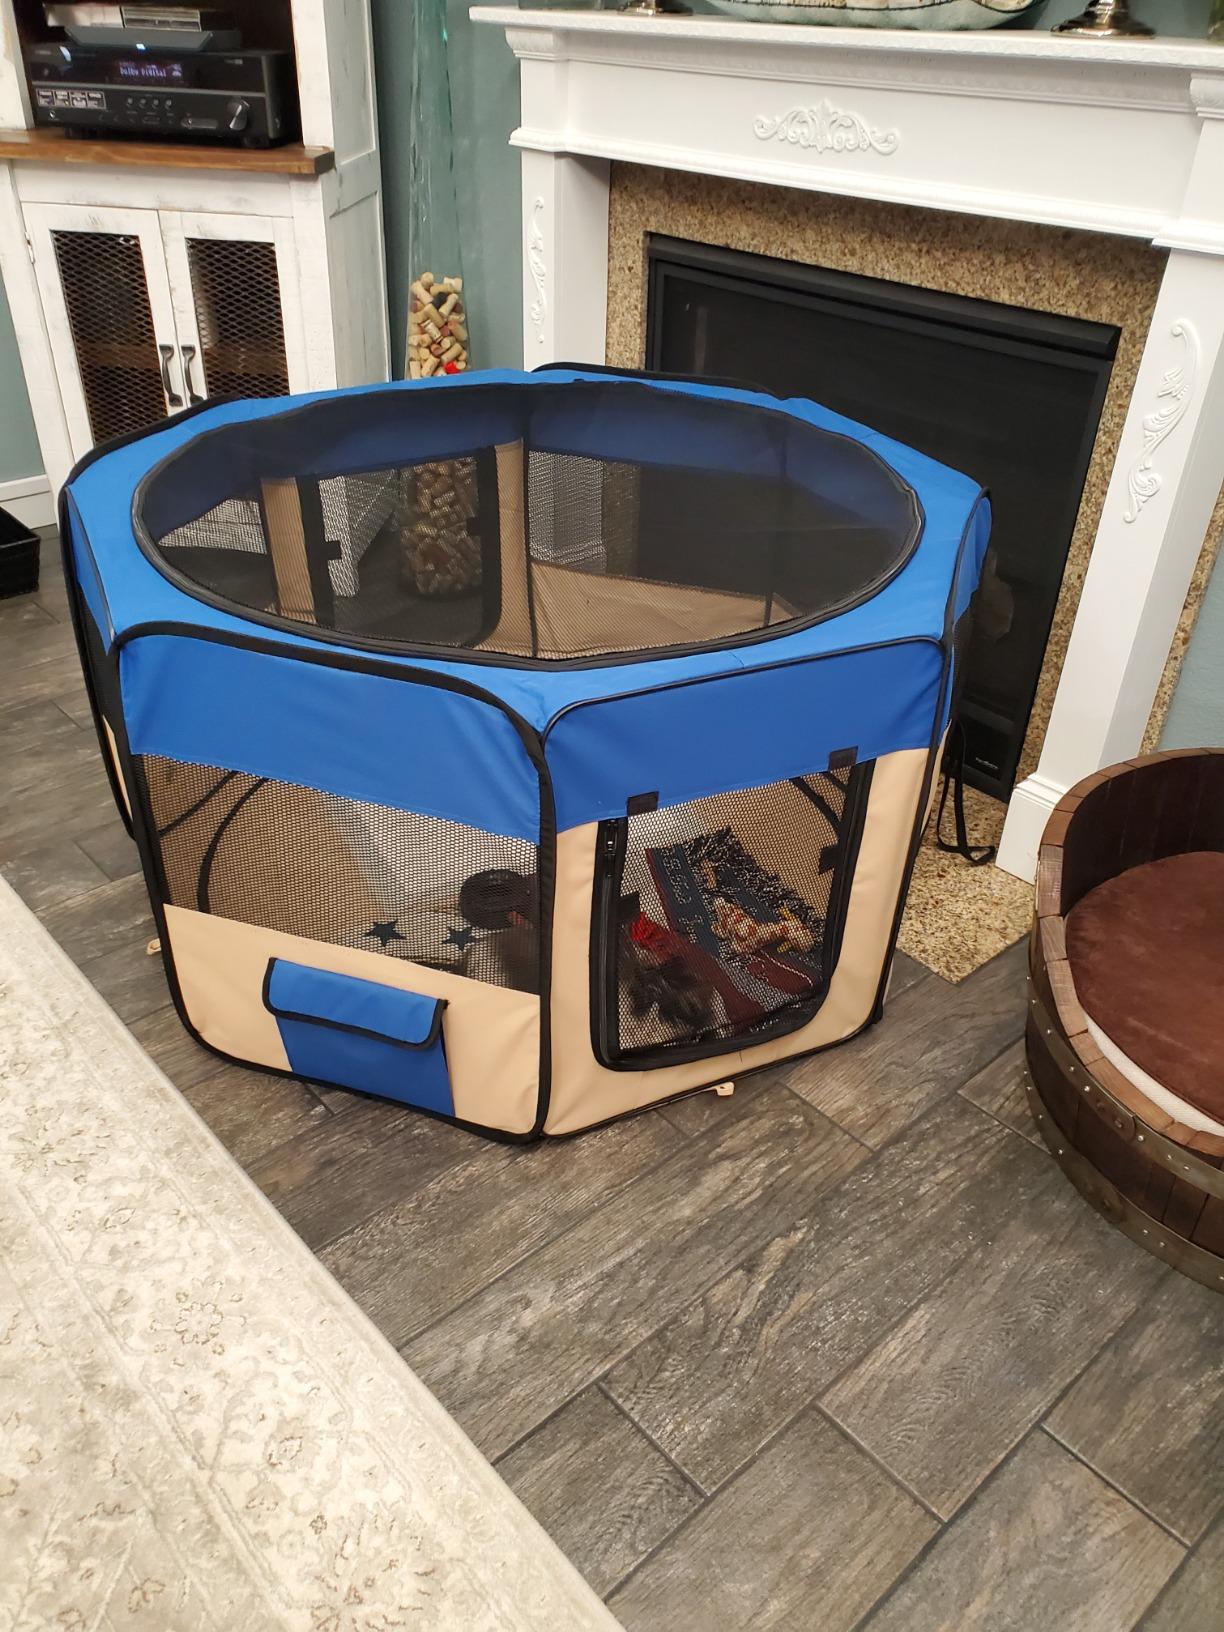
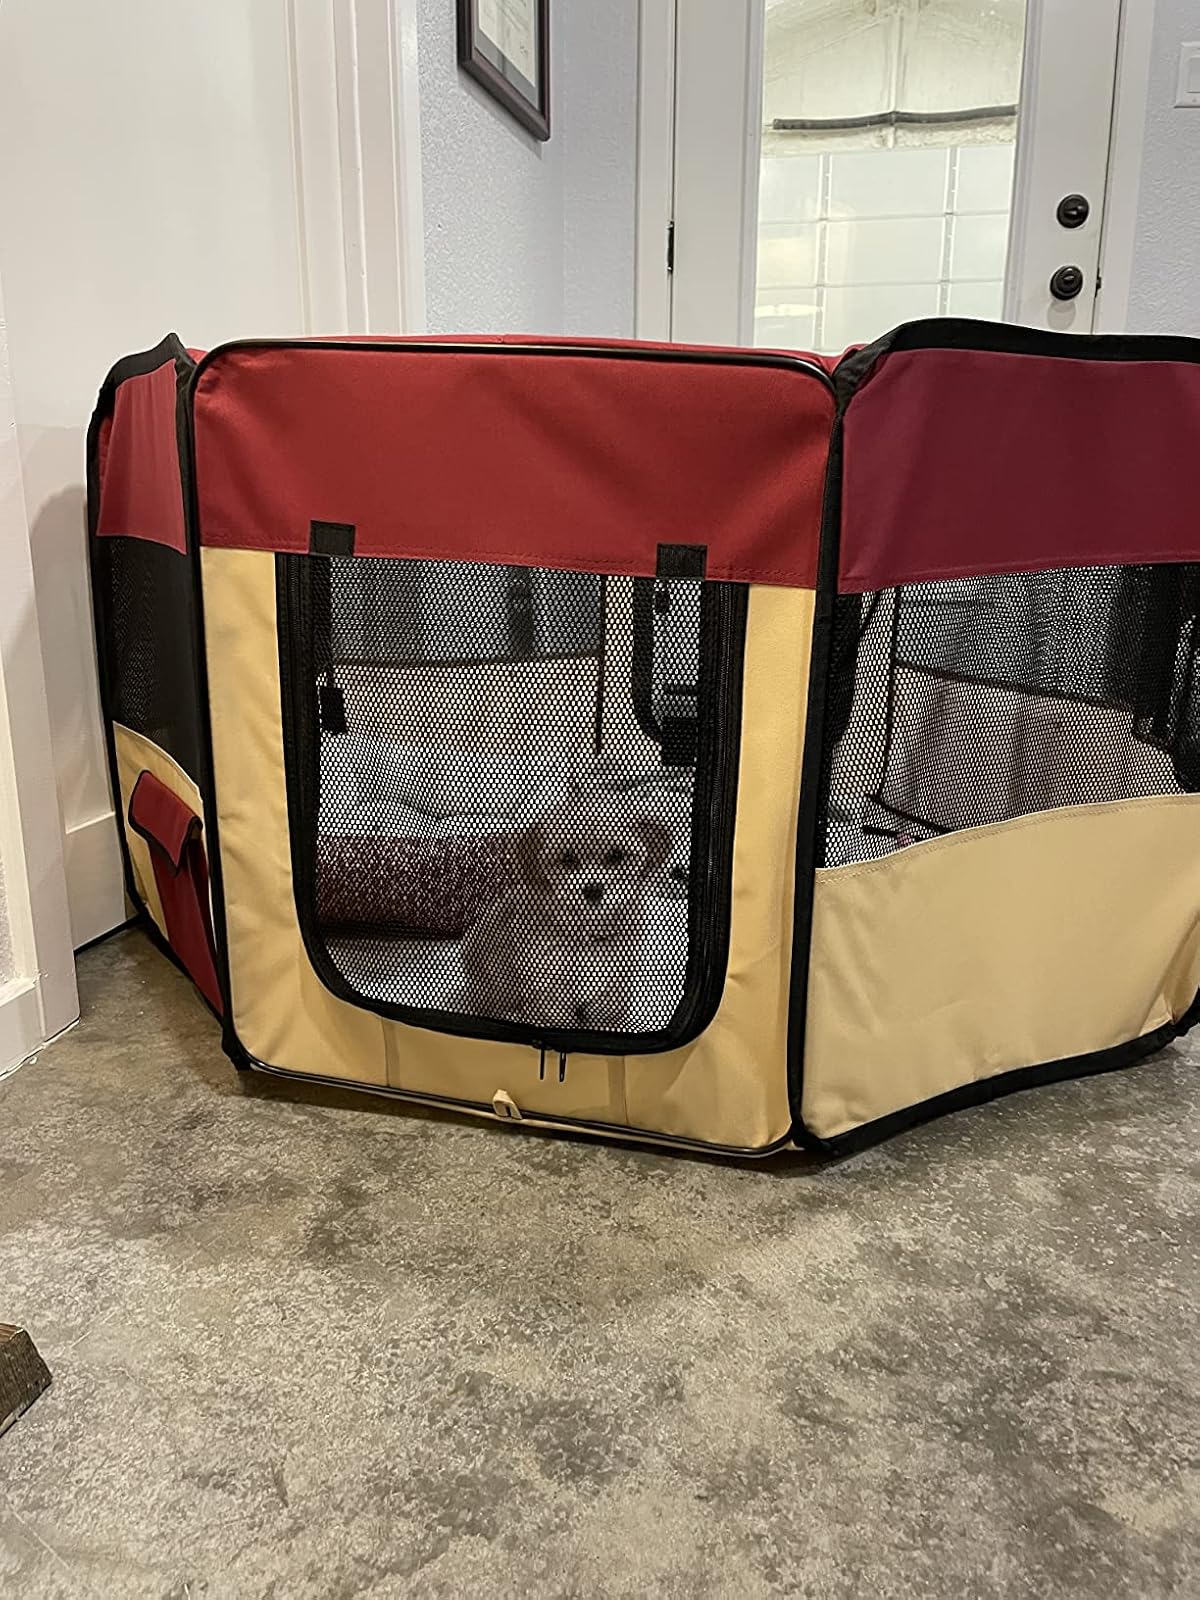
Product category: items_kennel
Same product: no